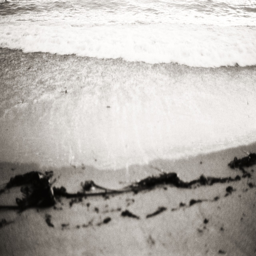
sea analogue photographs from a series about the sea .